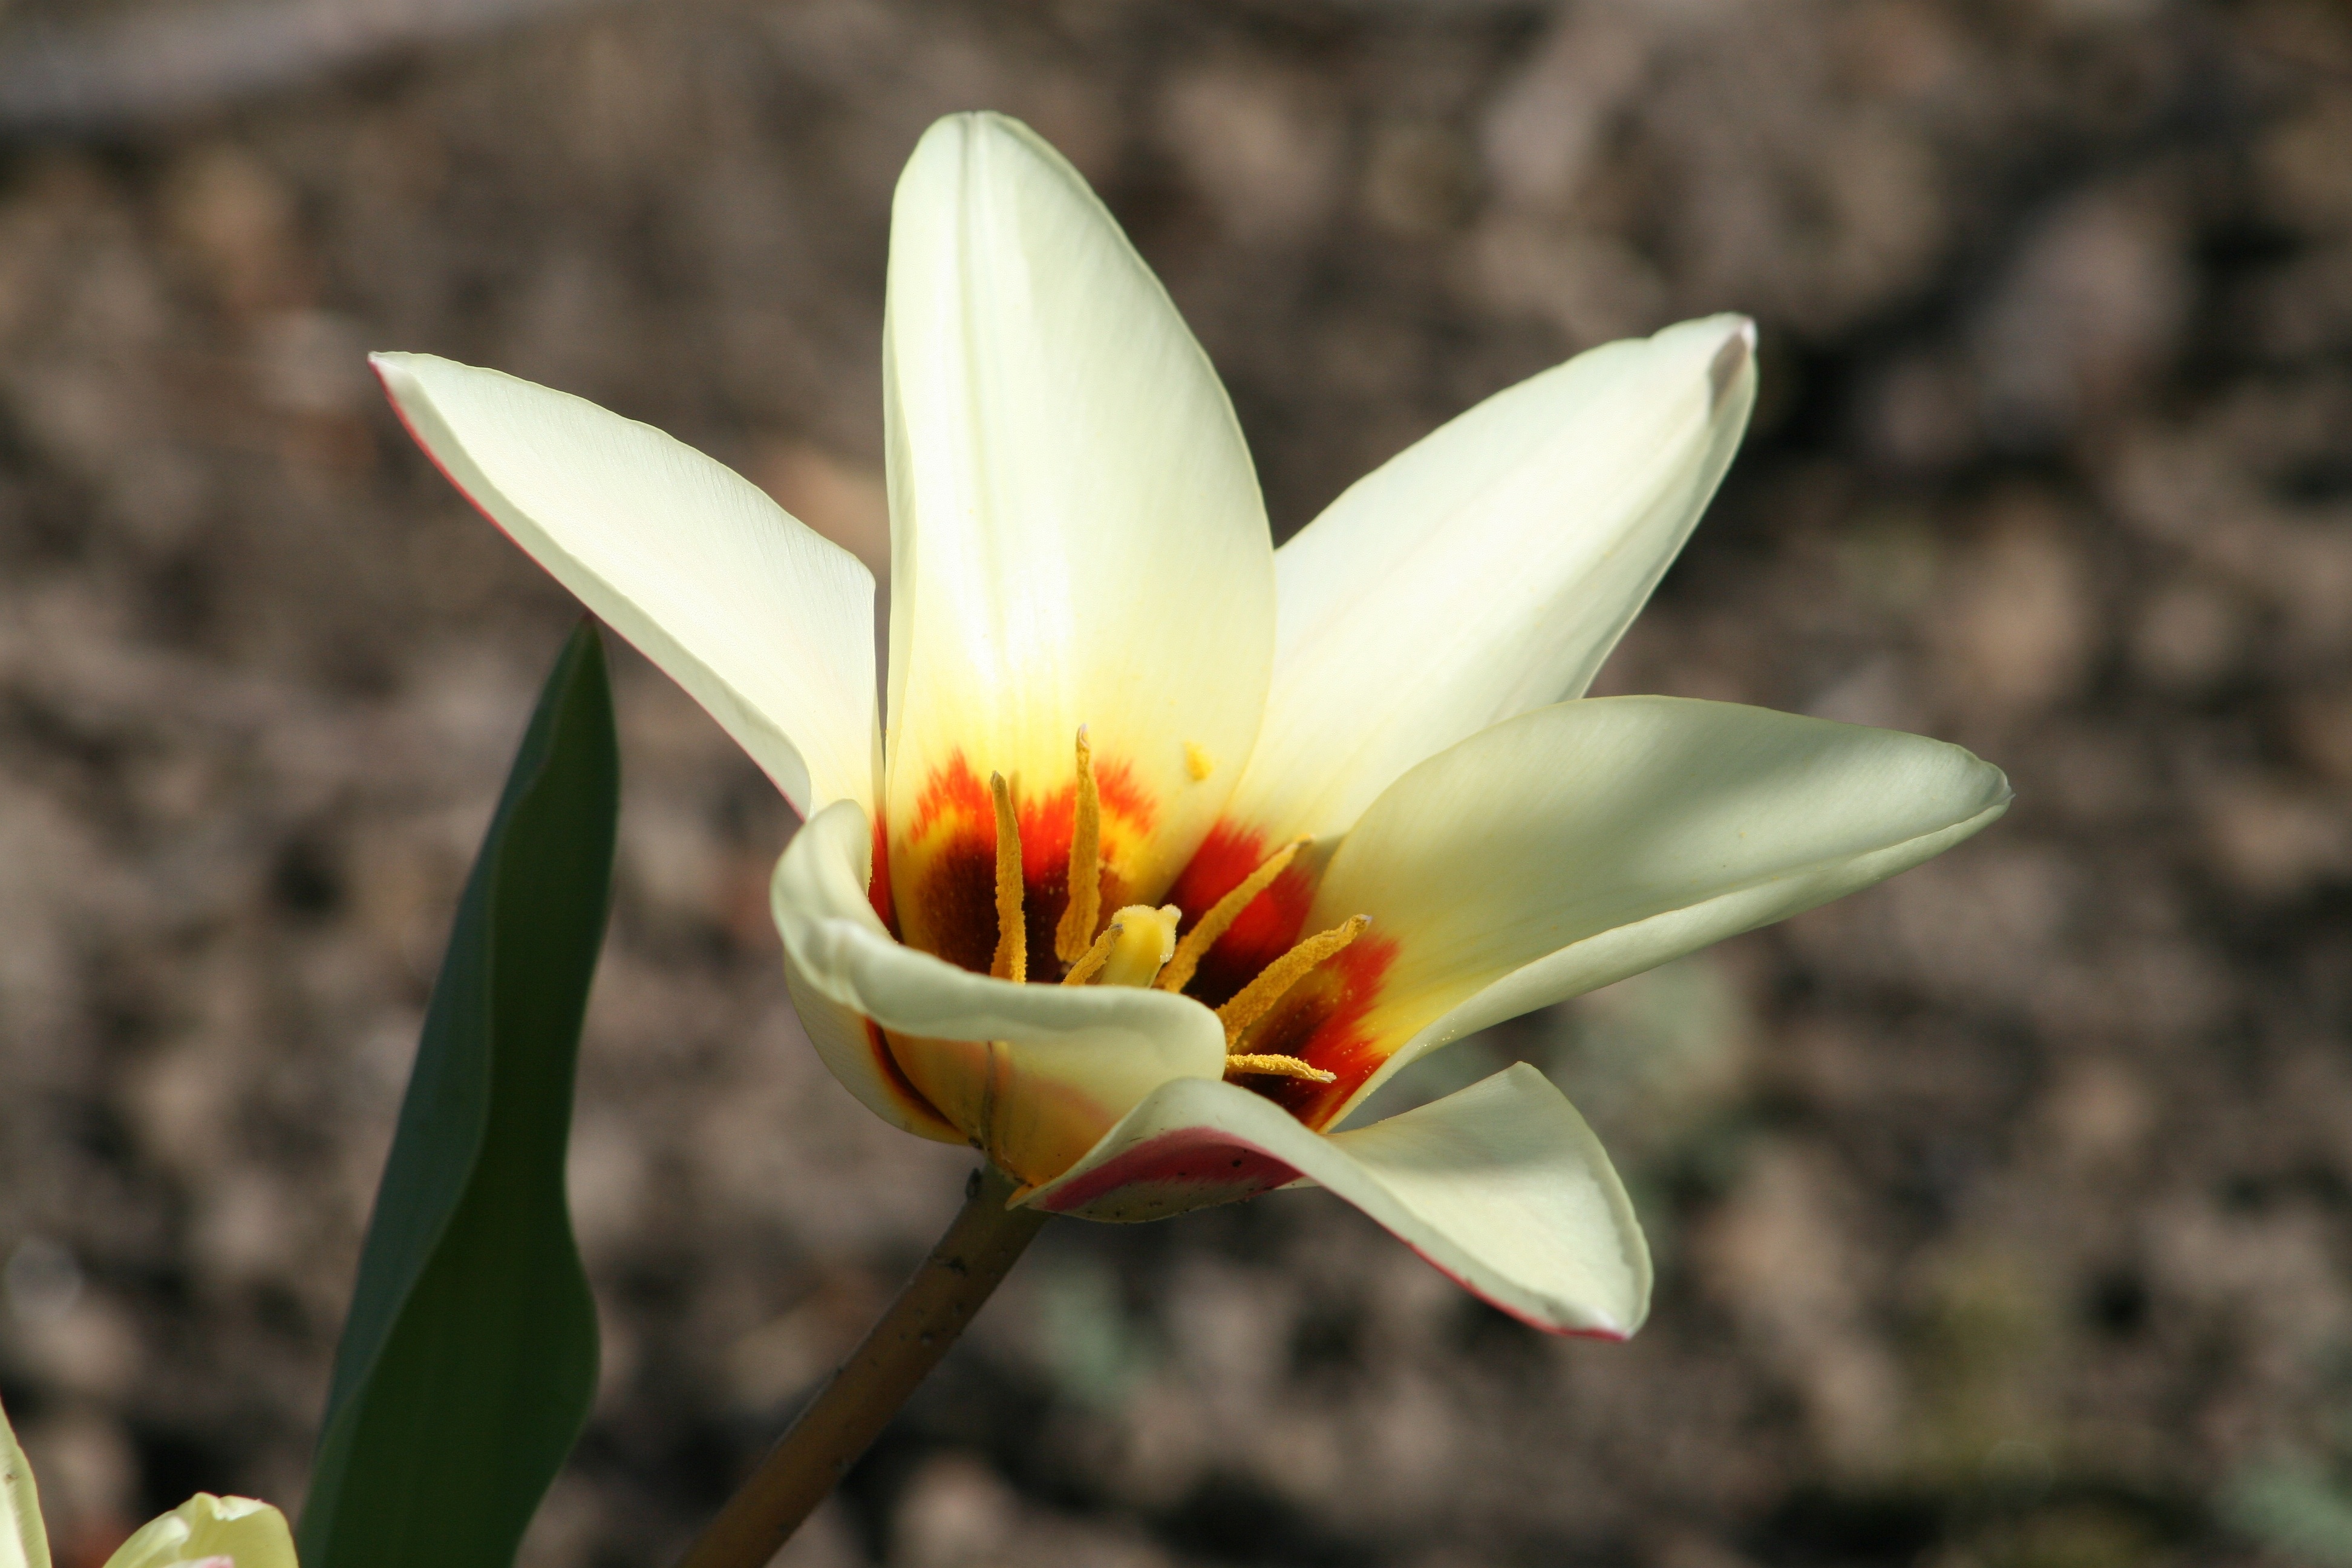
nature, blossom, plant, flower, petal, tulip, botany, yellow, garden, flora, wildflower, close up, gardening, crocus, horticulture, macro photography, flowering plant, kauffmanniana, plant stem, land plant, calochortus